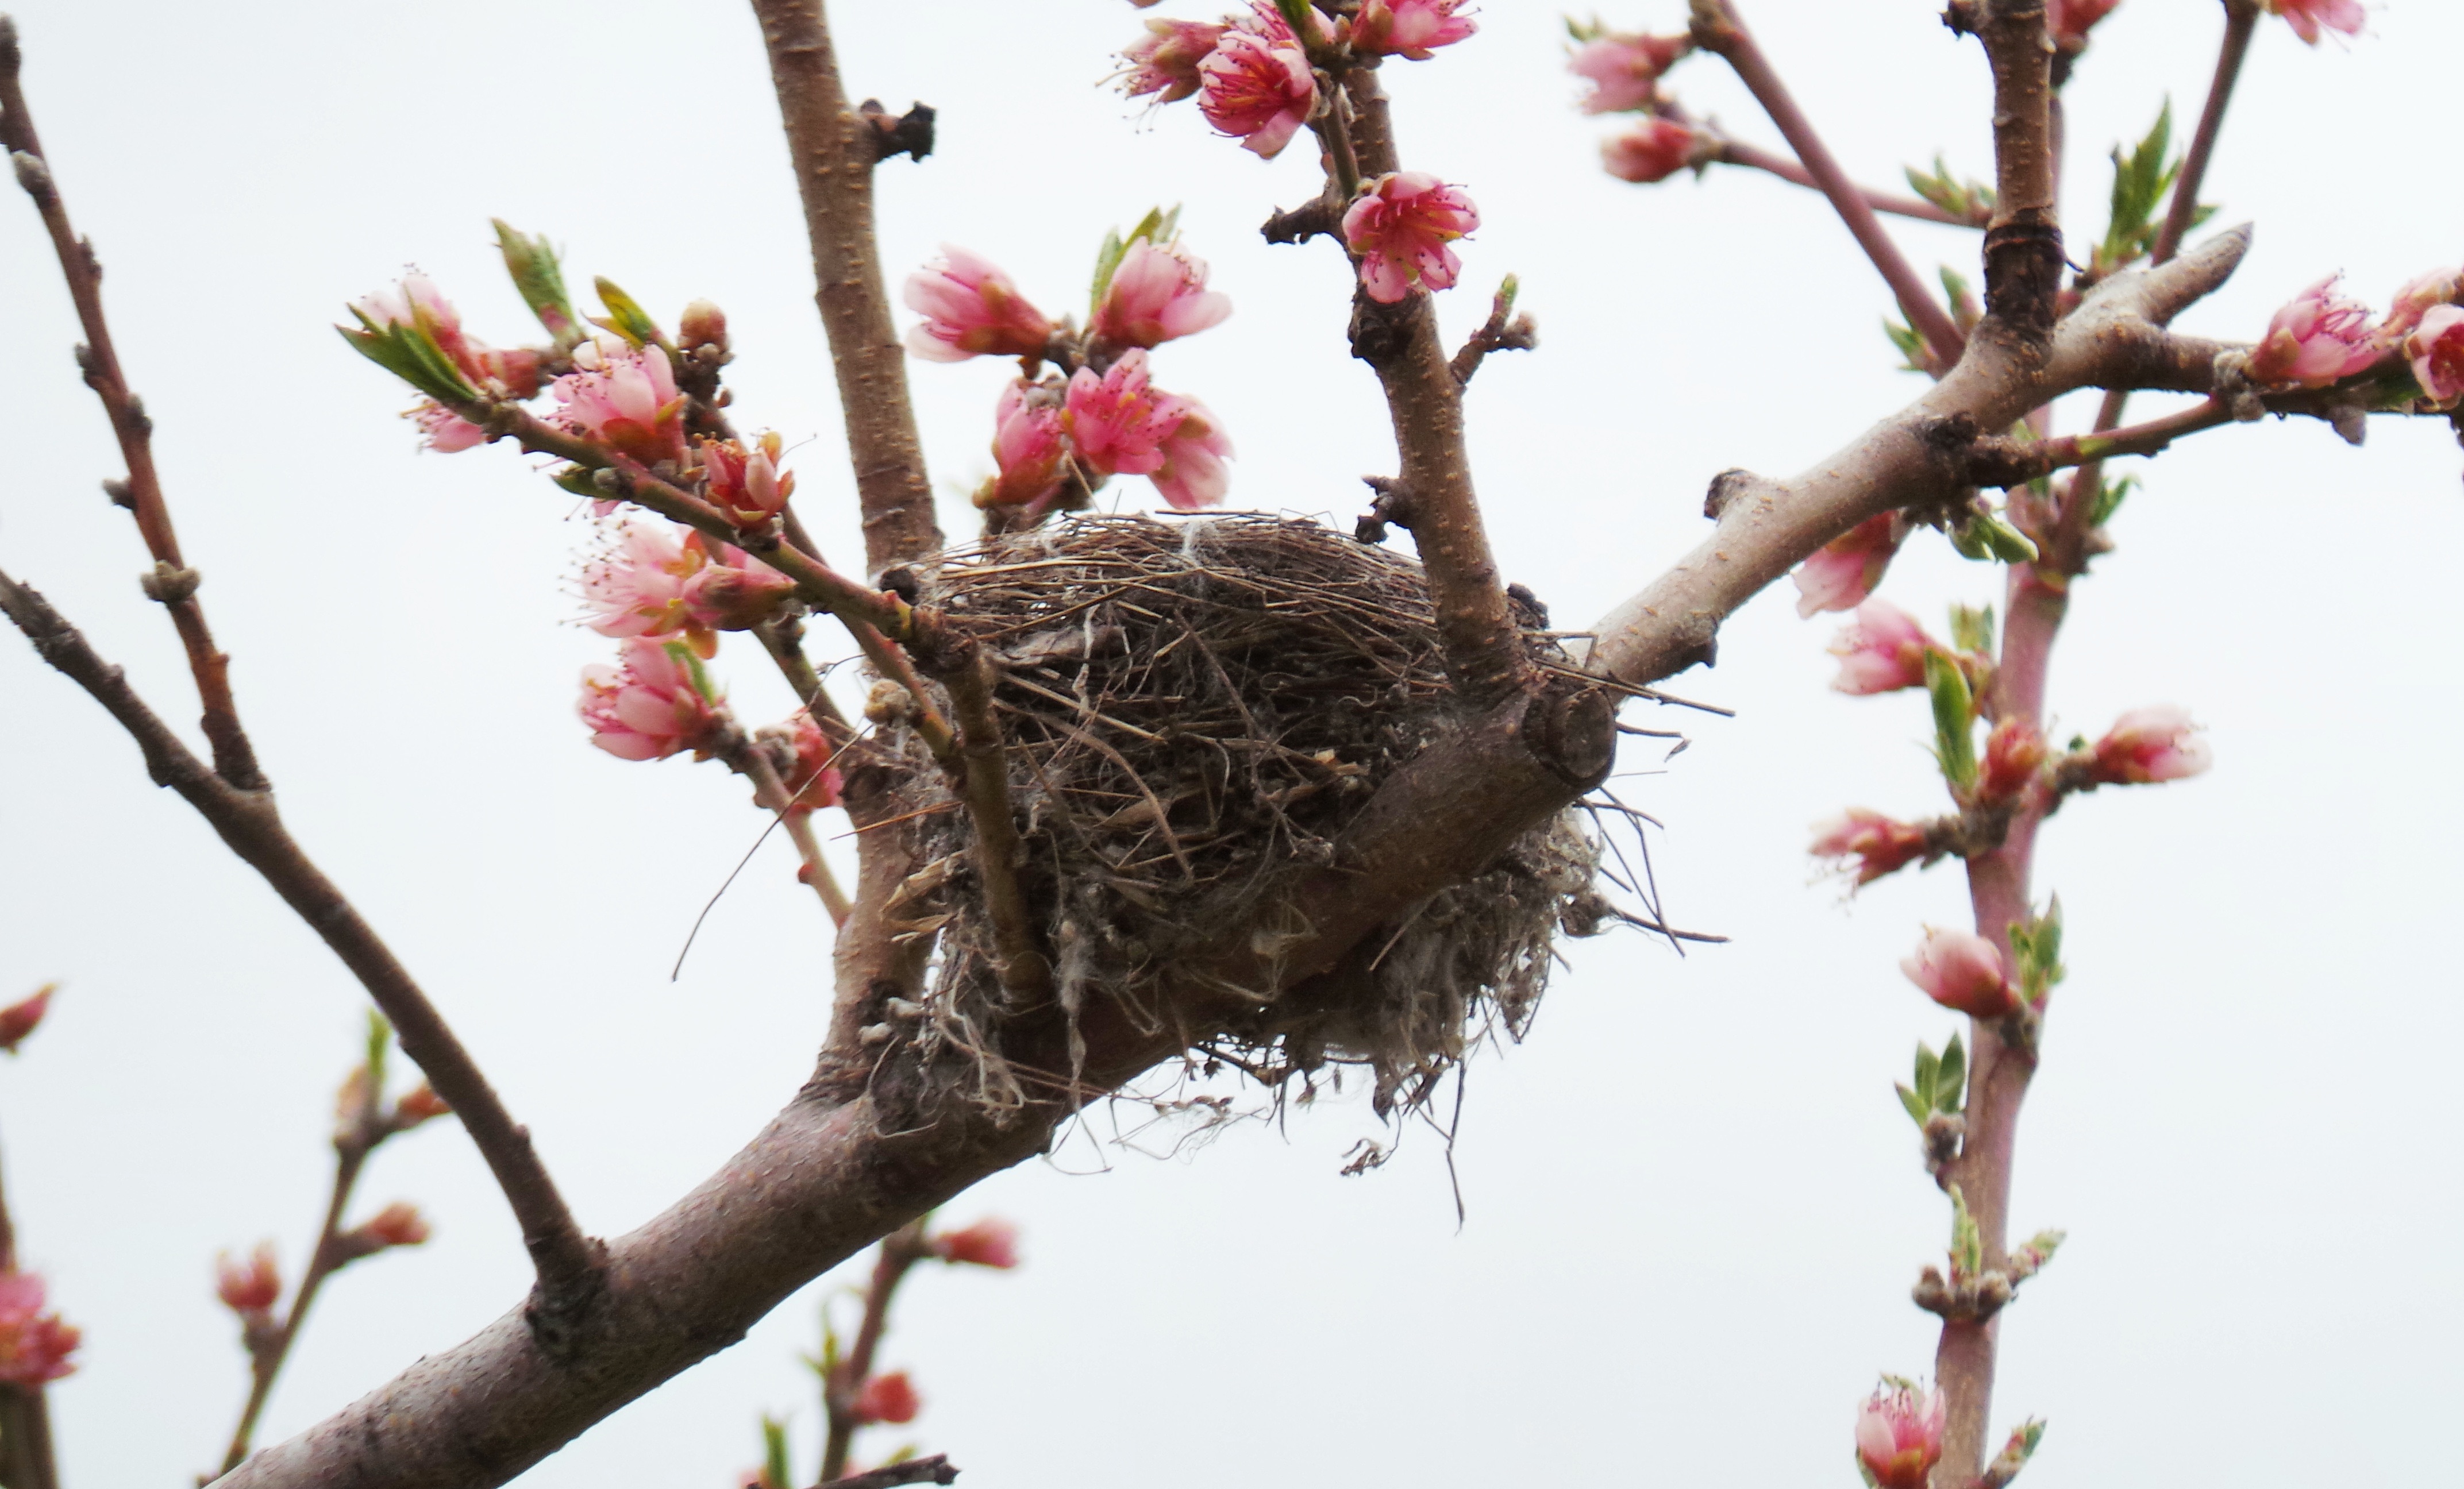
tree, branch, blossom, bird, plant, flower, spring, produce, botany, flora, twig, flowering plant, land plant